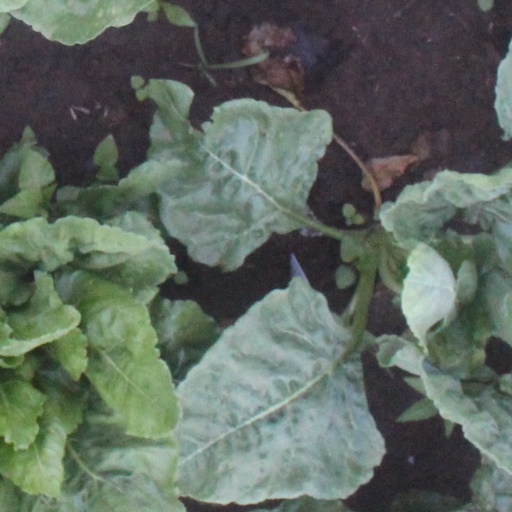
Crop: sugar beet